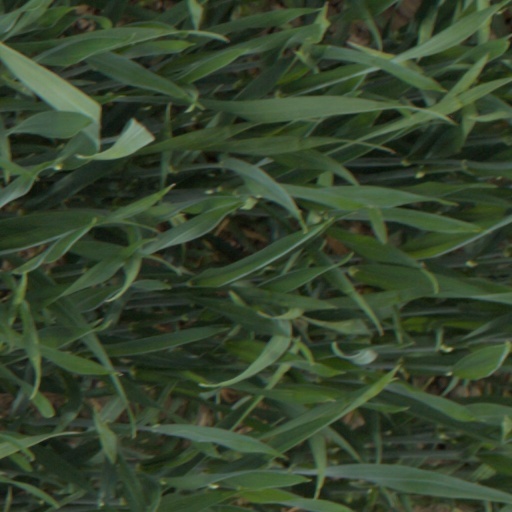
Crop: wheat